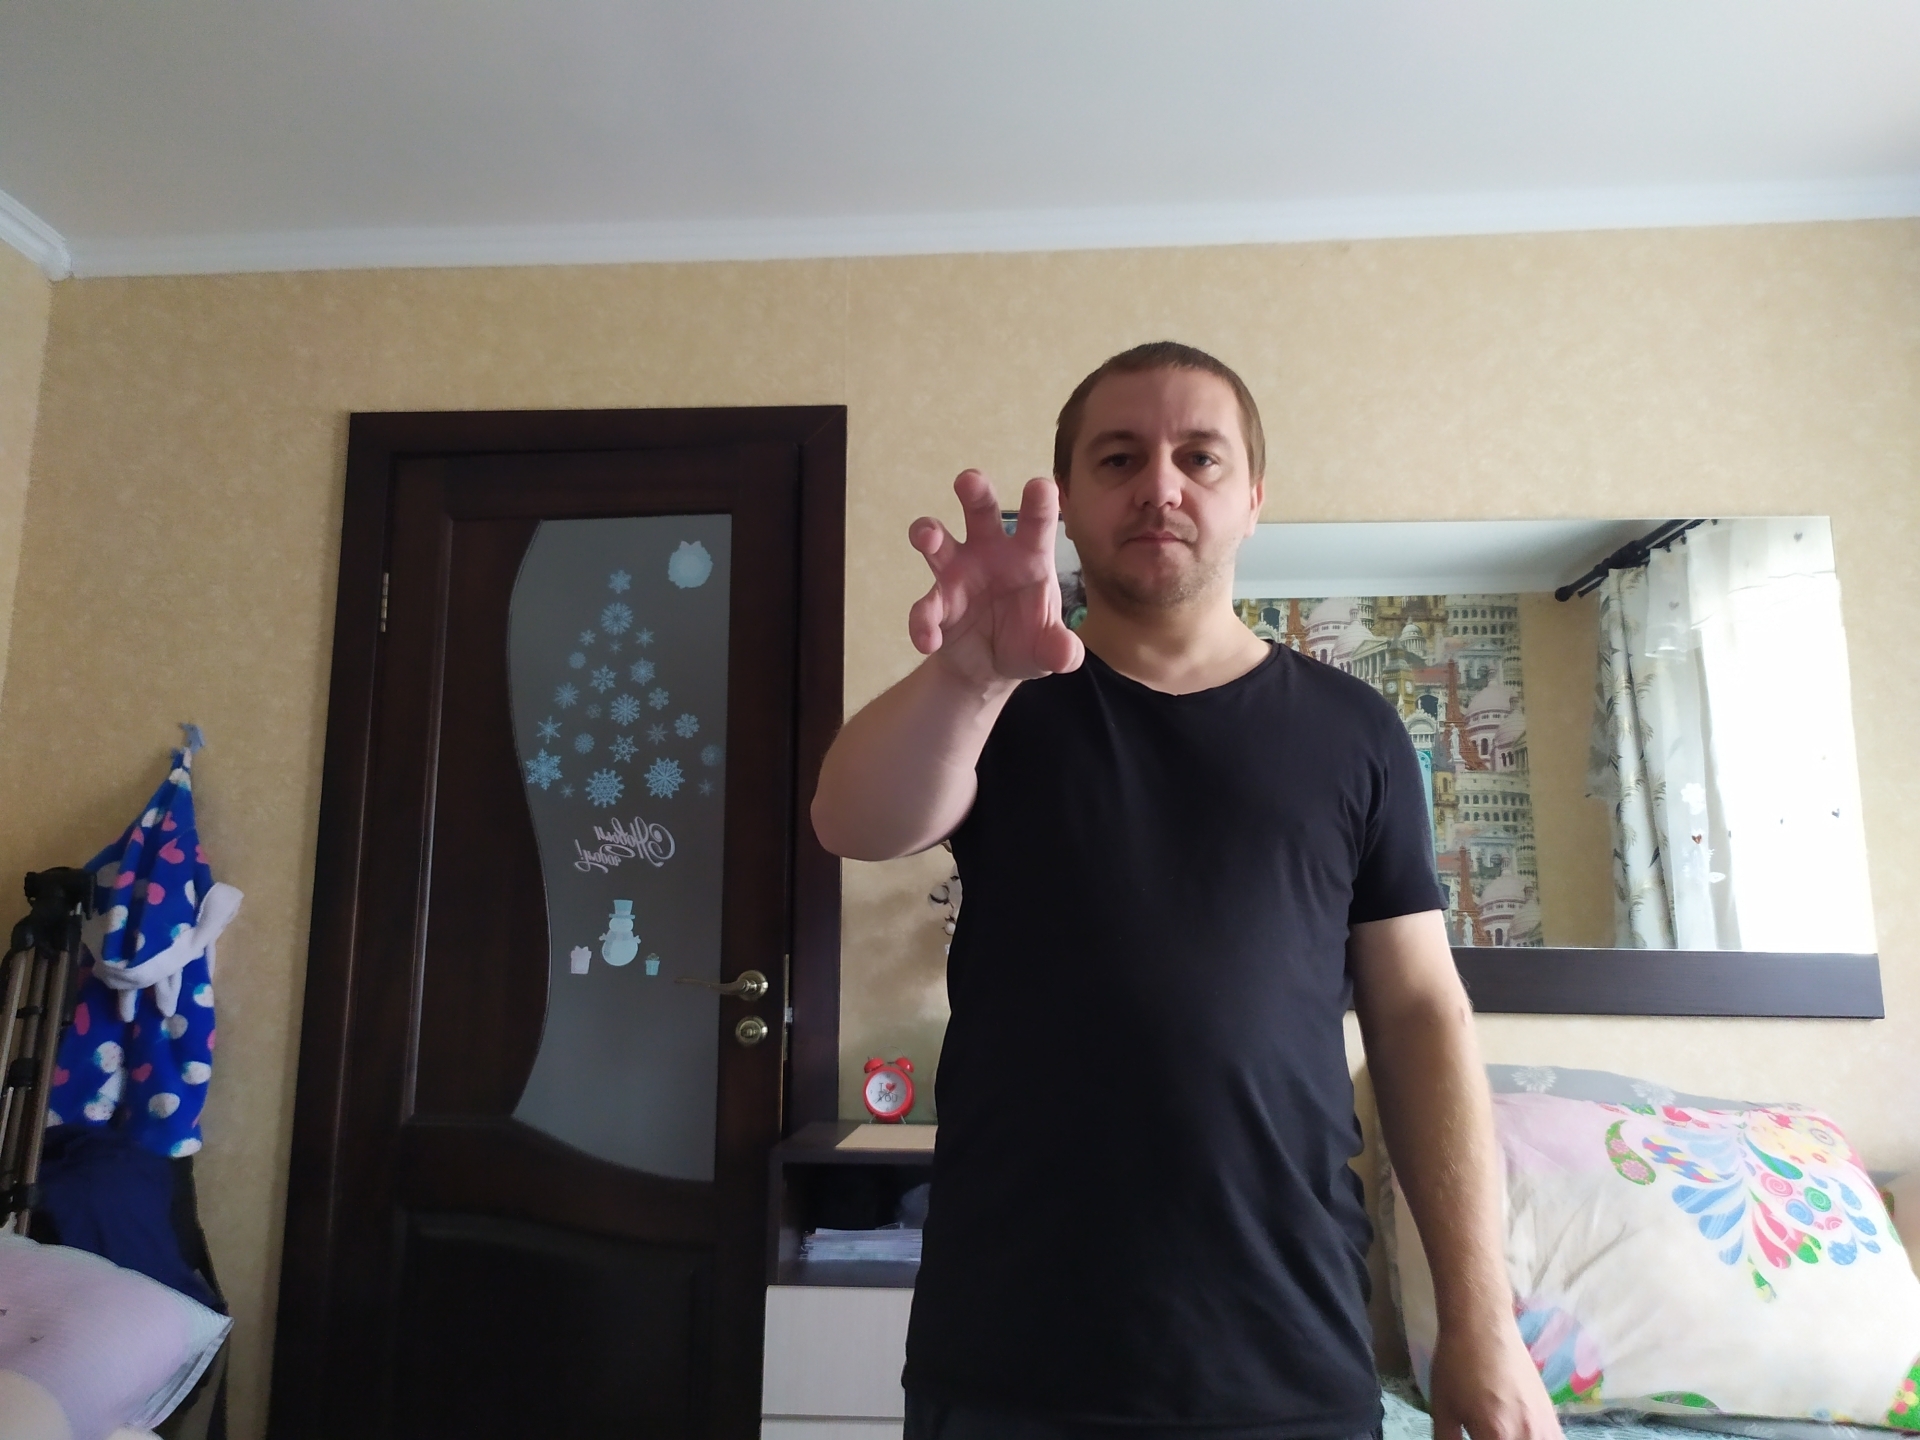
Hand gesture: grabbing